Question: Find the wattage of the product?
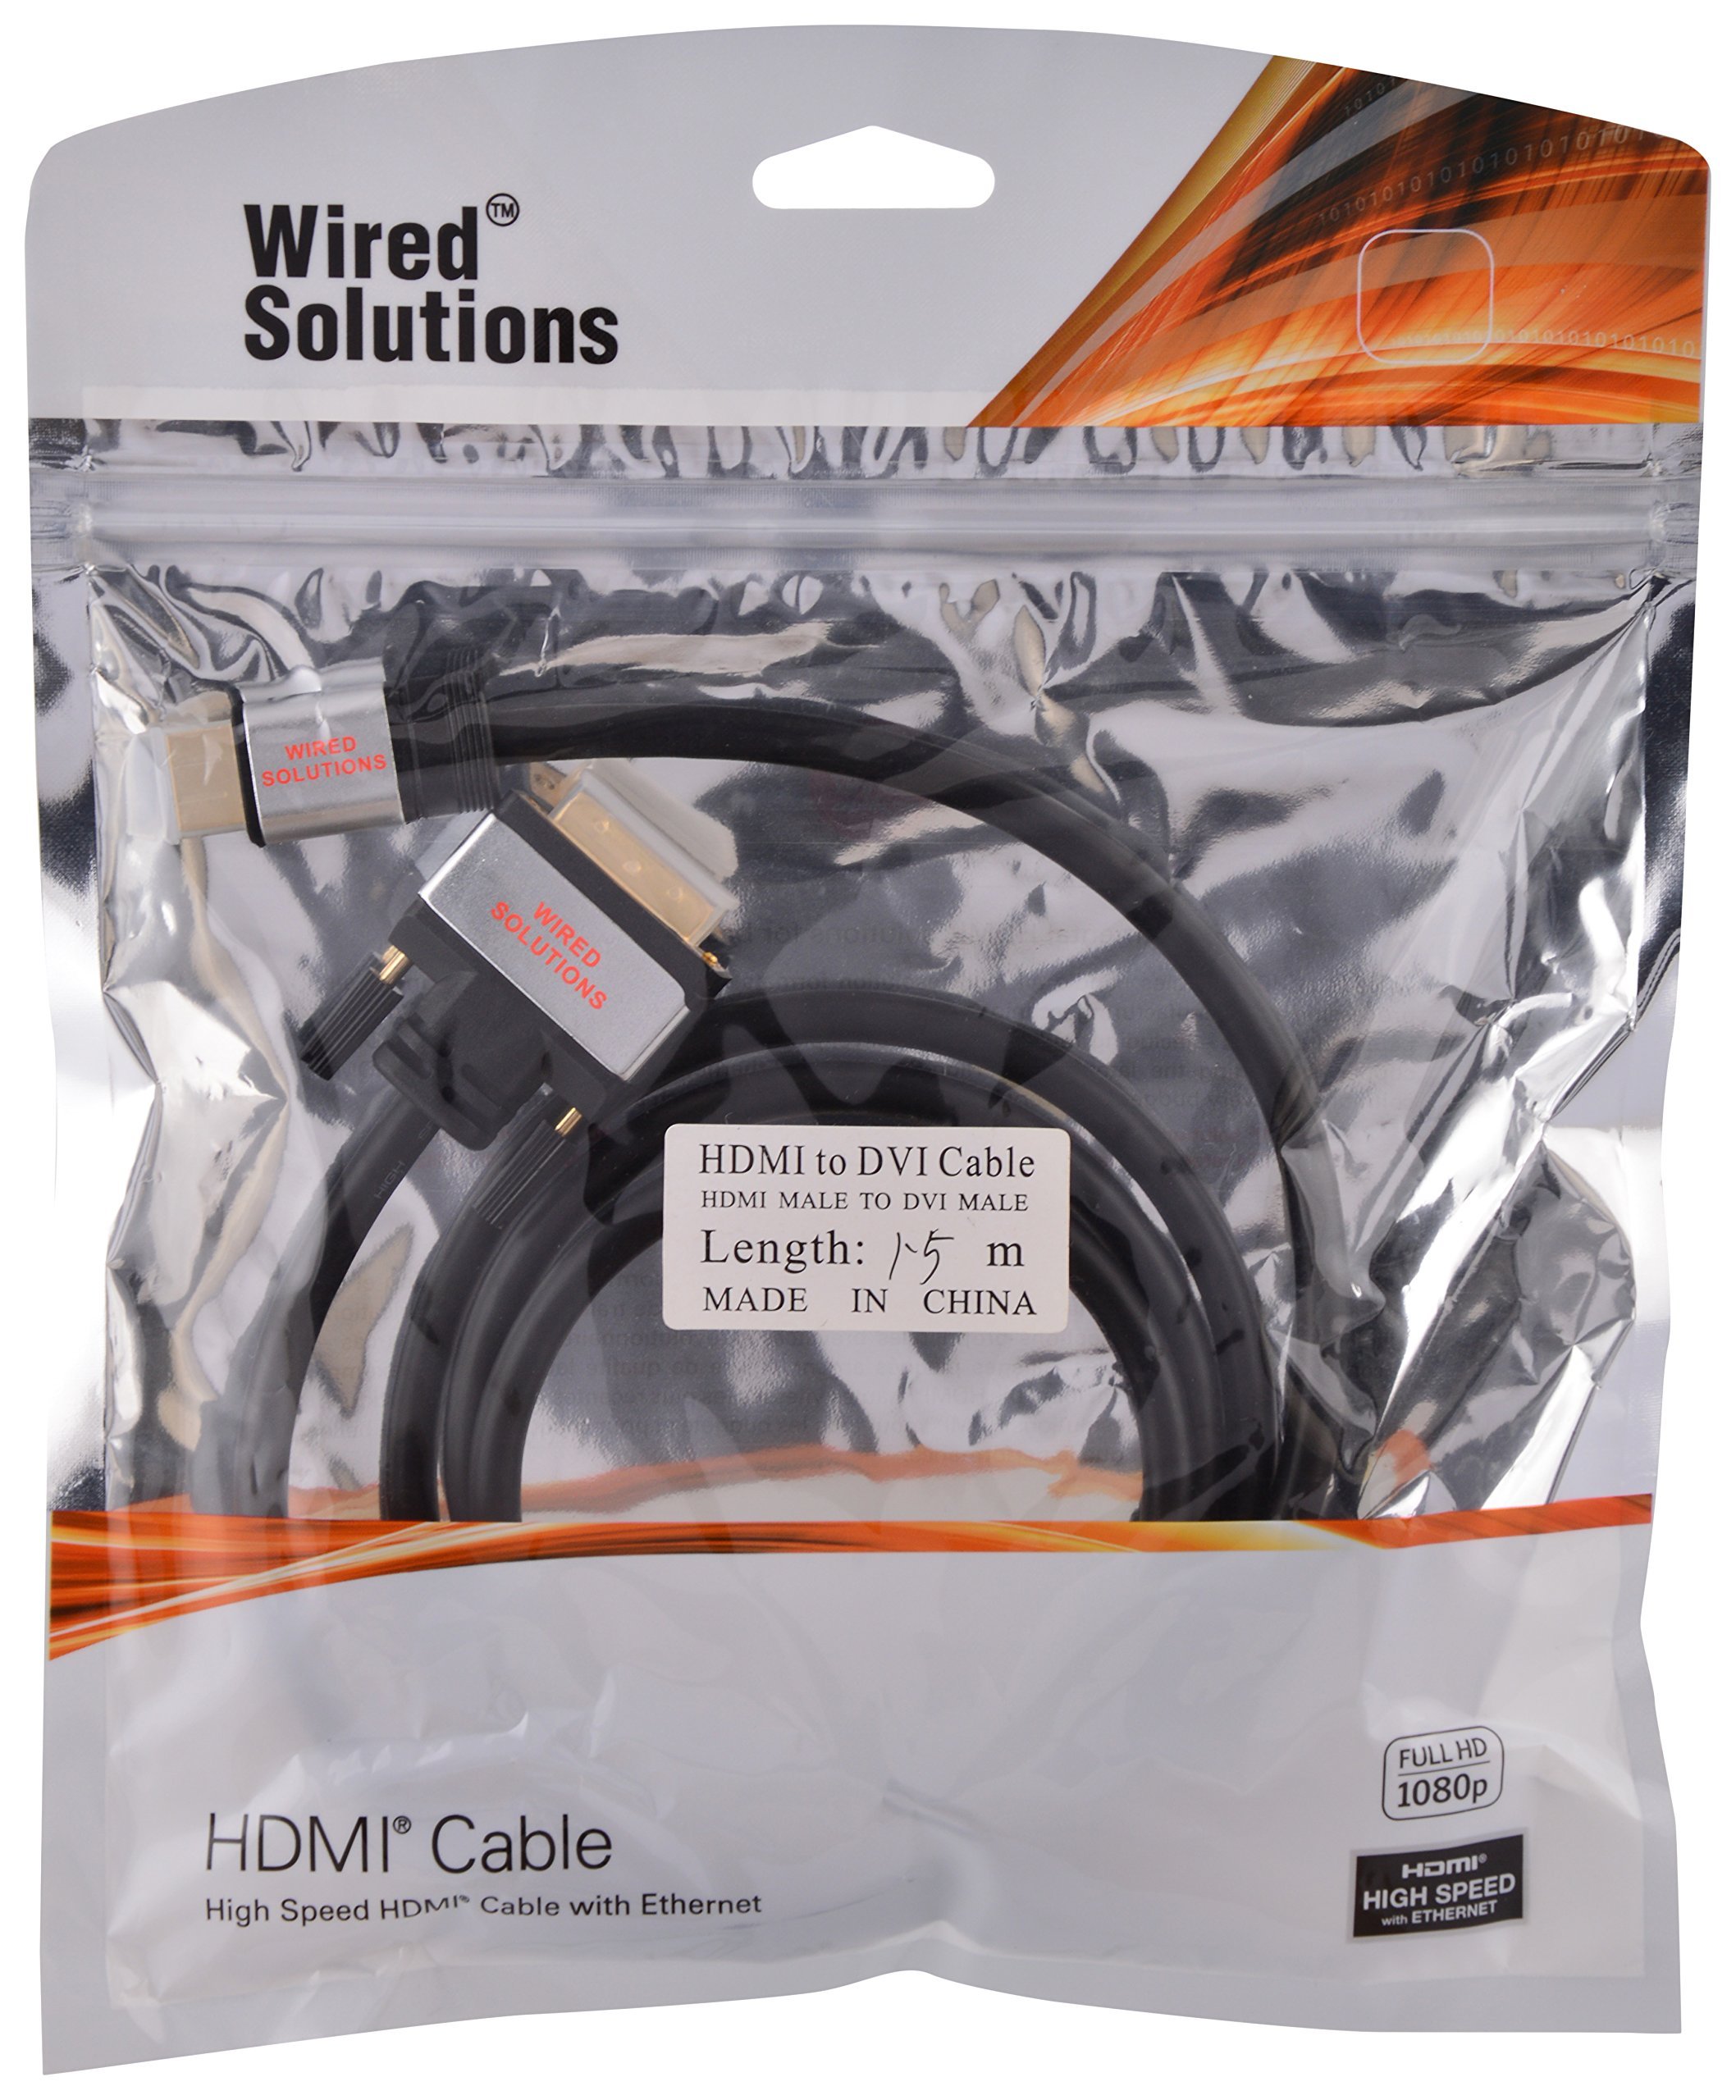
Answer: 1080.0 horsepower